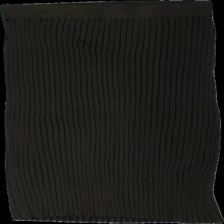
View: front
Type: Skirt
Category: Ladies
Brand: Lindex
Colors: Brown
Material: 81% viscose, 19% polyester
Cut: Regular
Size: L
Season: All
Stains: Minor
Price range: 50-100
Recommended usage: Export
Comment: loose threads